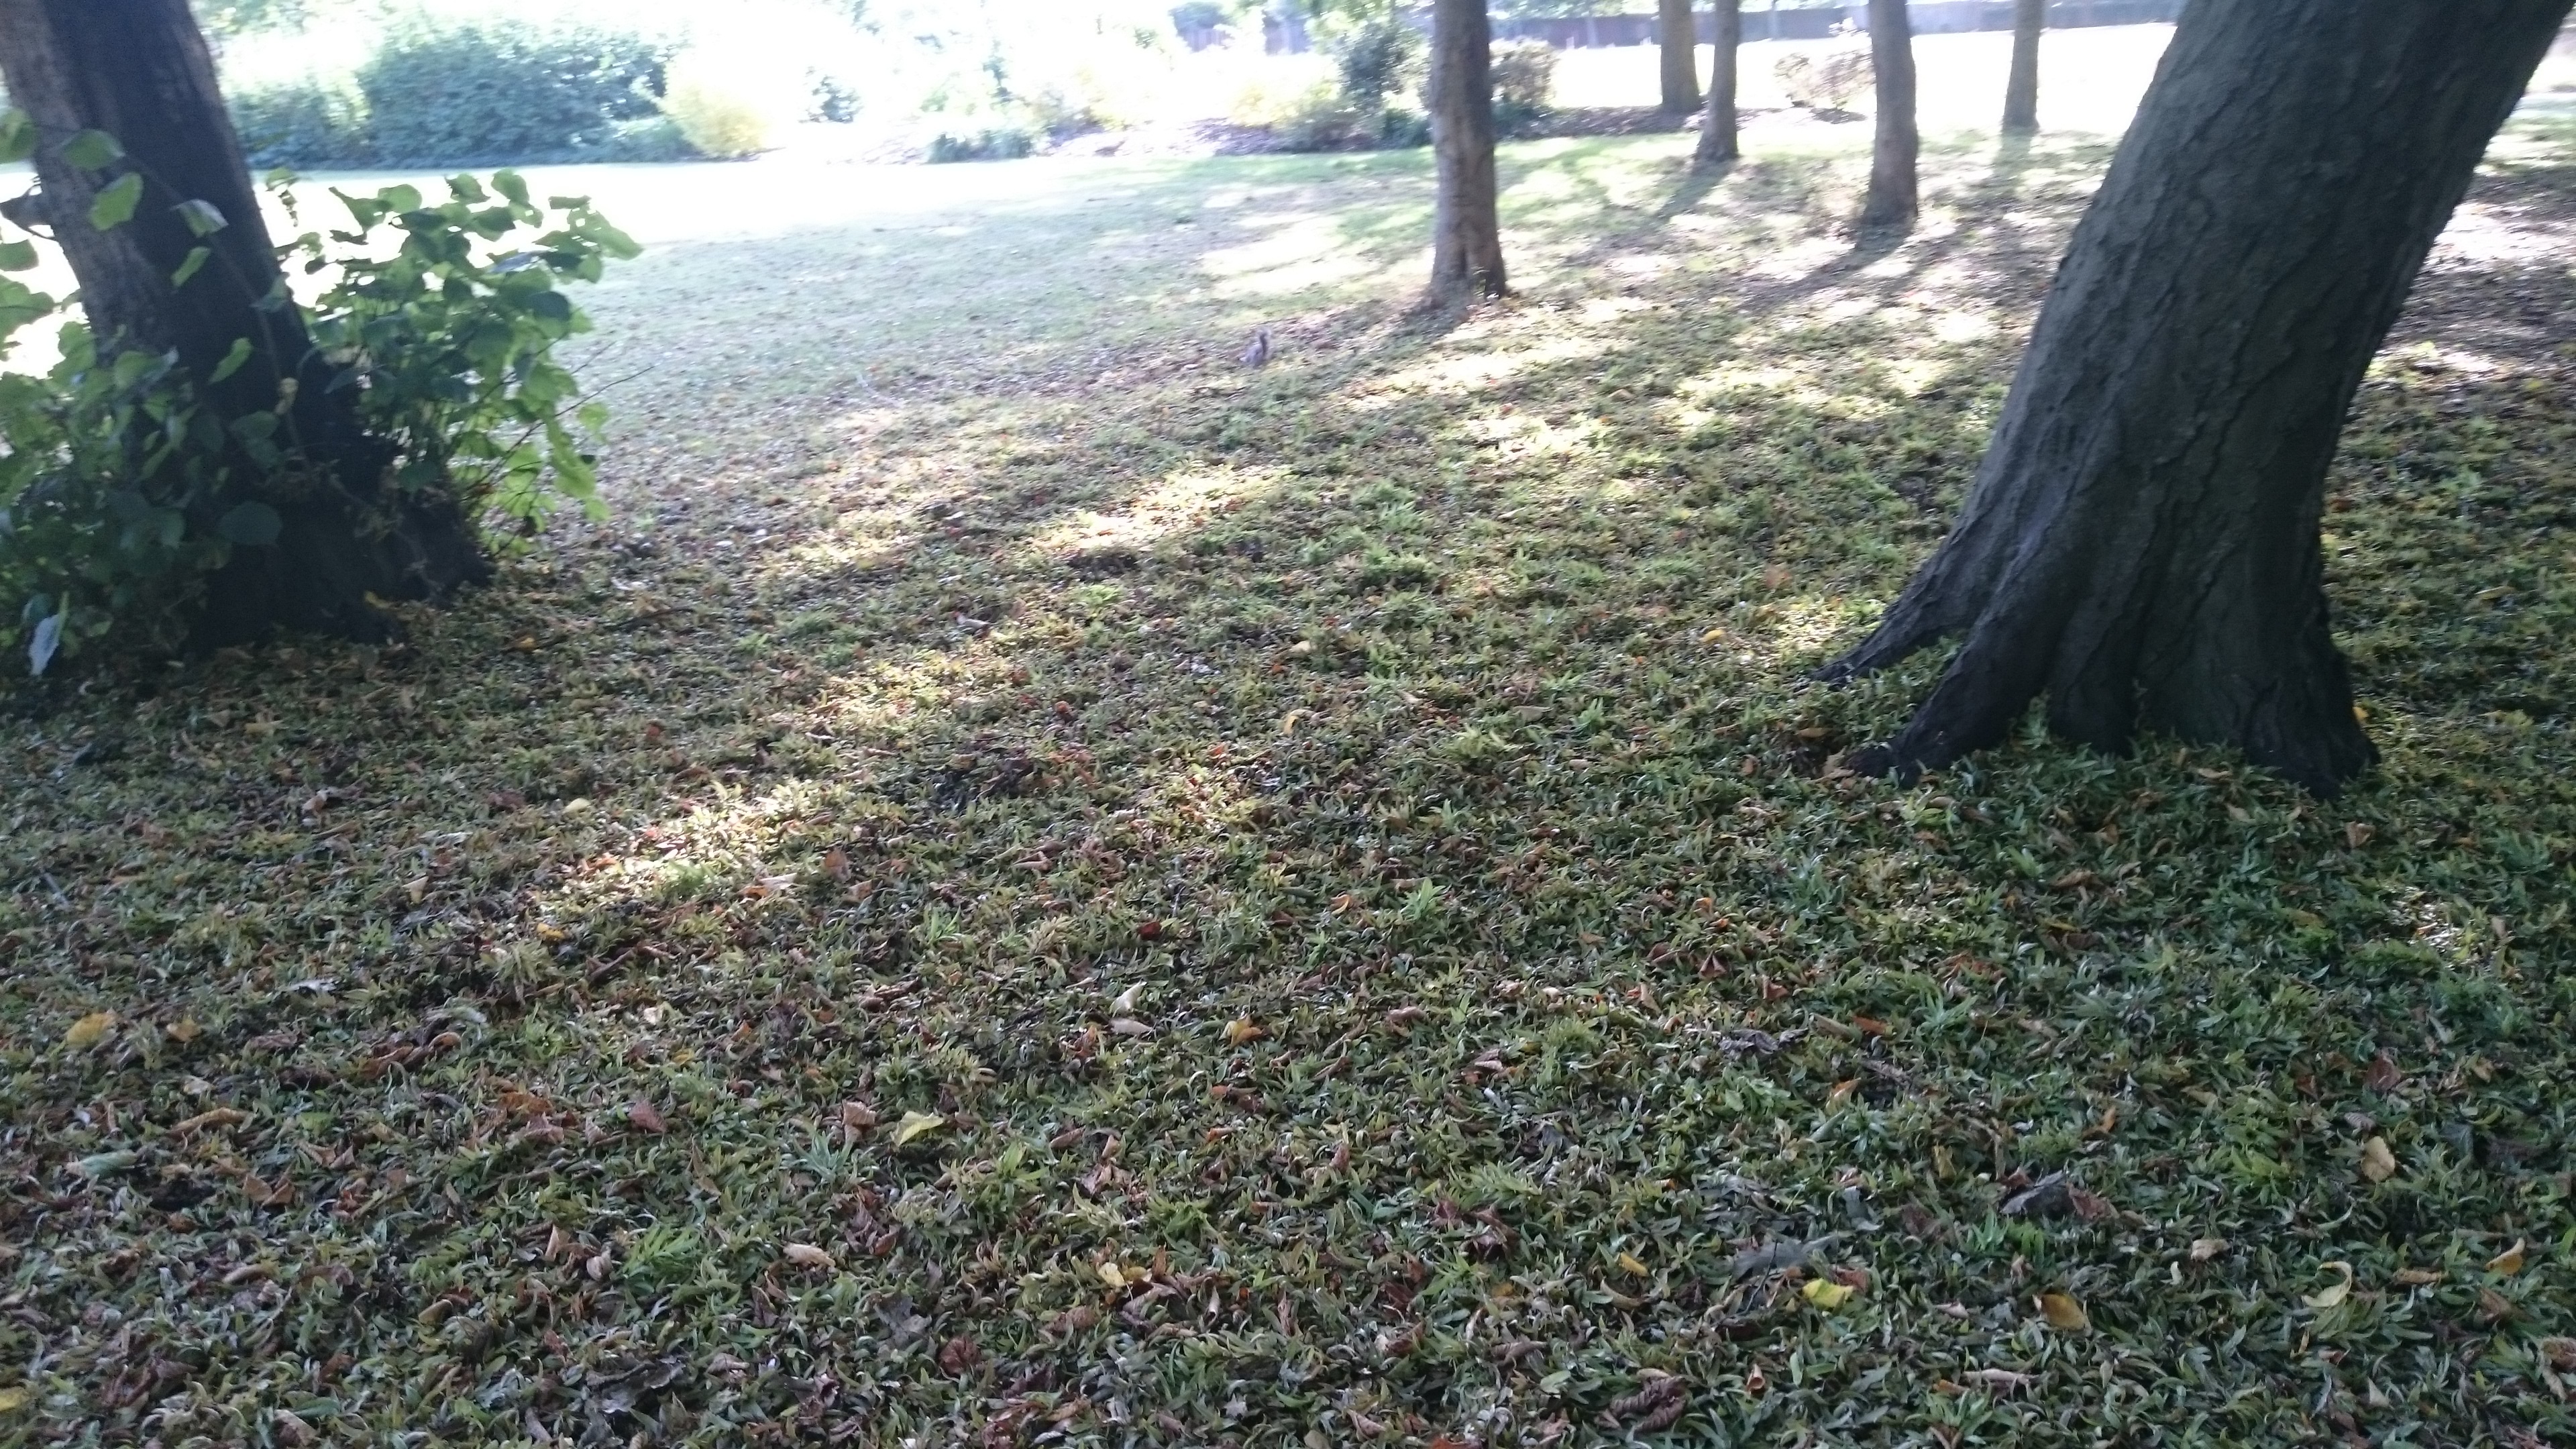
tree, grass, plant, lawn, leaf, backyard, soil, garden, shrub, plantation, woodland, yard, woody plant